Baitoa

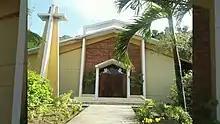
Iglesia San Ramon Nonato

The local population of Baitoa are predominantly Roman Catholic. One of the local churches is Iglesia San Ramon Nonato (Saint Ramon Catholic Church). The church is named after Raymond Nonnatus, the patron saint of Baitoa. The Catholic Church in Latin America plays a very important role in the culture and identity of Dominicans, especially natives of Baitoa, who come from traditional, rural families. Many local festivals and community activities revolve around church traditions and teachings. Prior to the opening of Iglesia San Ramon in the early 20th-century, people from Baitoa would often receive visits from parish priests from the Santiago Apostol Cathedral, located about 25 km away.